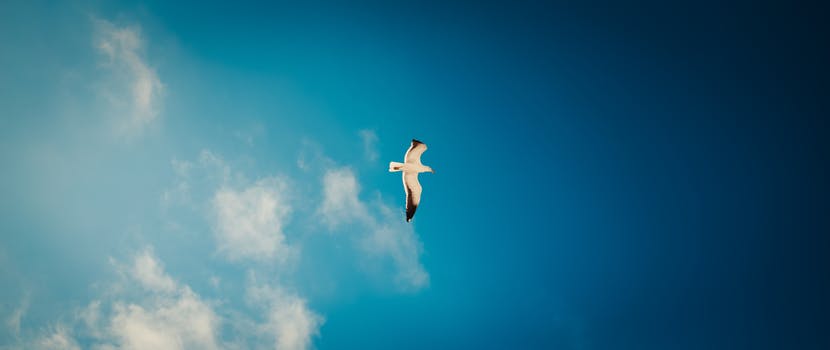
Label: No Watermark